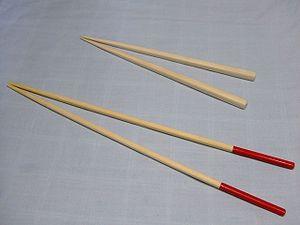
Saibashi sont de grandes baguettes ustensiles de la cuisine japonaise. Elles sont utilisées lors de la préparation des plats japonais, et ne sont pas destinées à la dégustation.